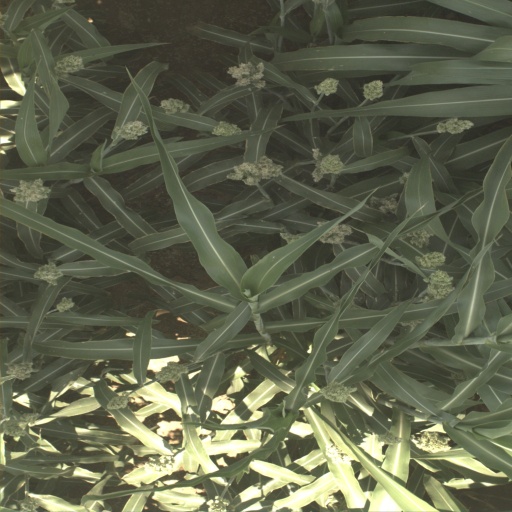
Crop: sorghum